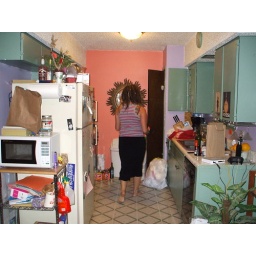
me in the Austin house kitchen